Mahmoud Hashemi Shahroudi

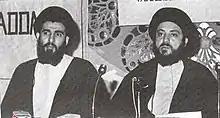
Shahroudi with Mohammad Baqir al-Hakim

After the Iranian Revolution, Shahroudi moved to Iran. Ayatollah Shahroudi helped preserve the relationship between Ayatollah Khomeini and Muhammad Sadiq al-Sadr, as well as relaying the messages of Marja in Najaf to Ayatollah Khomeini.